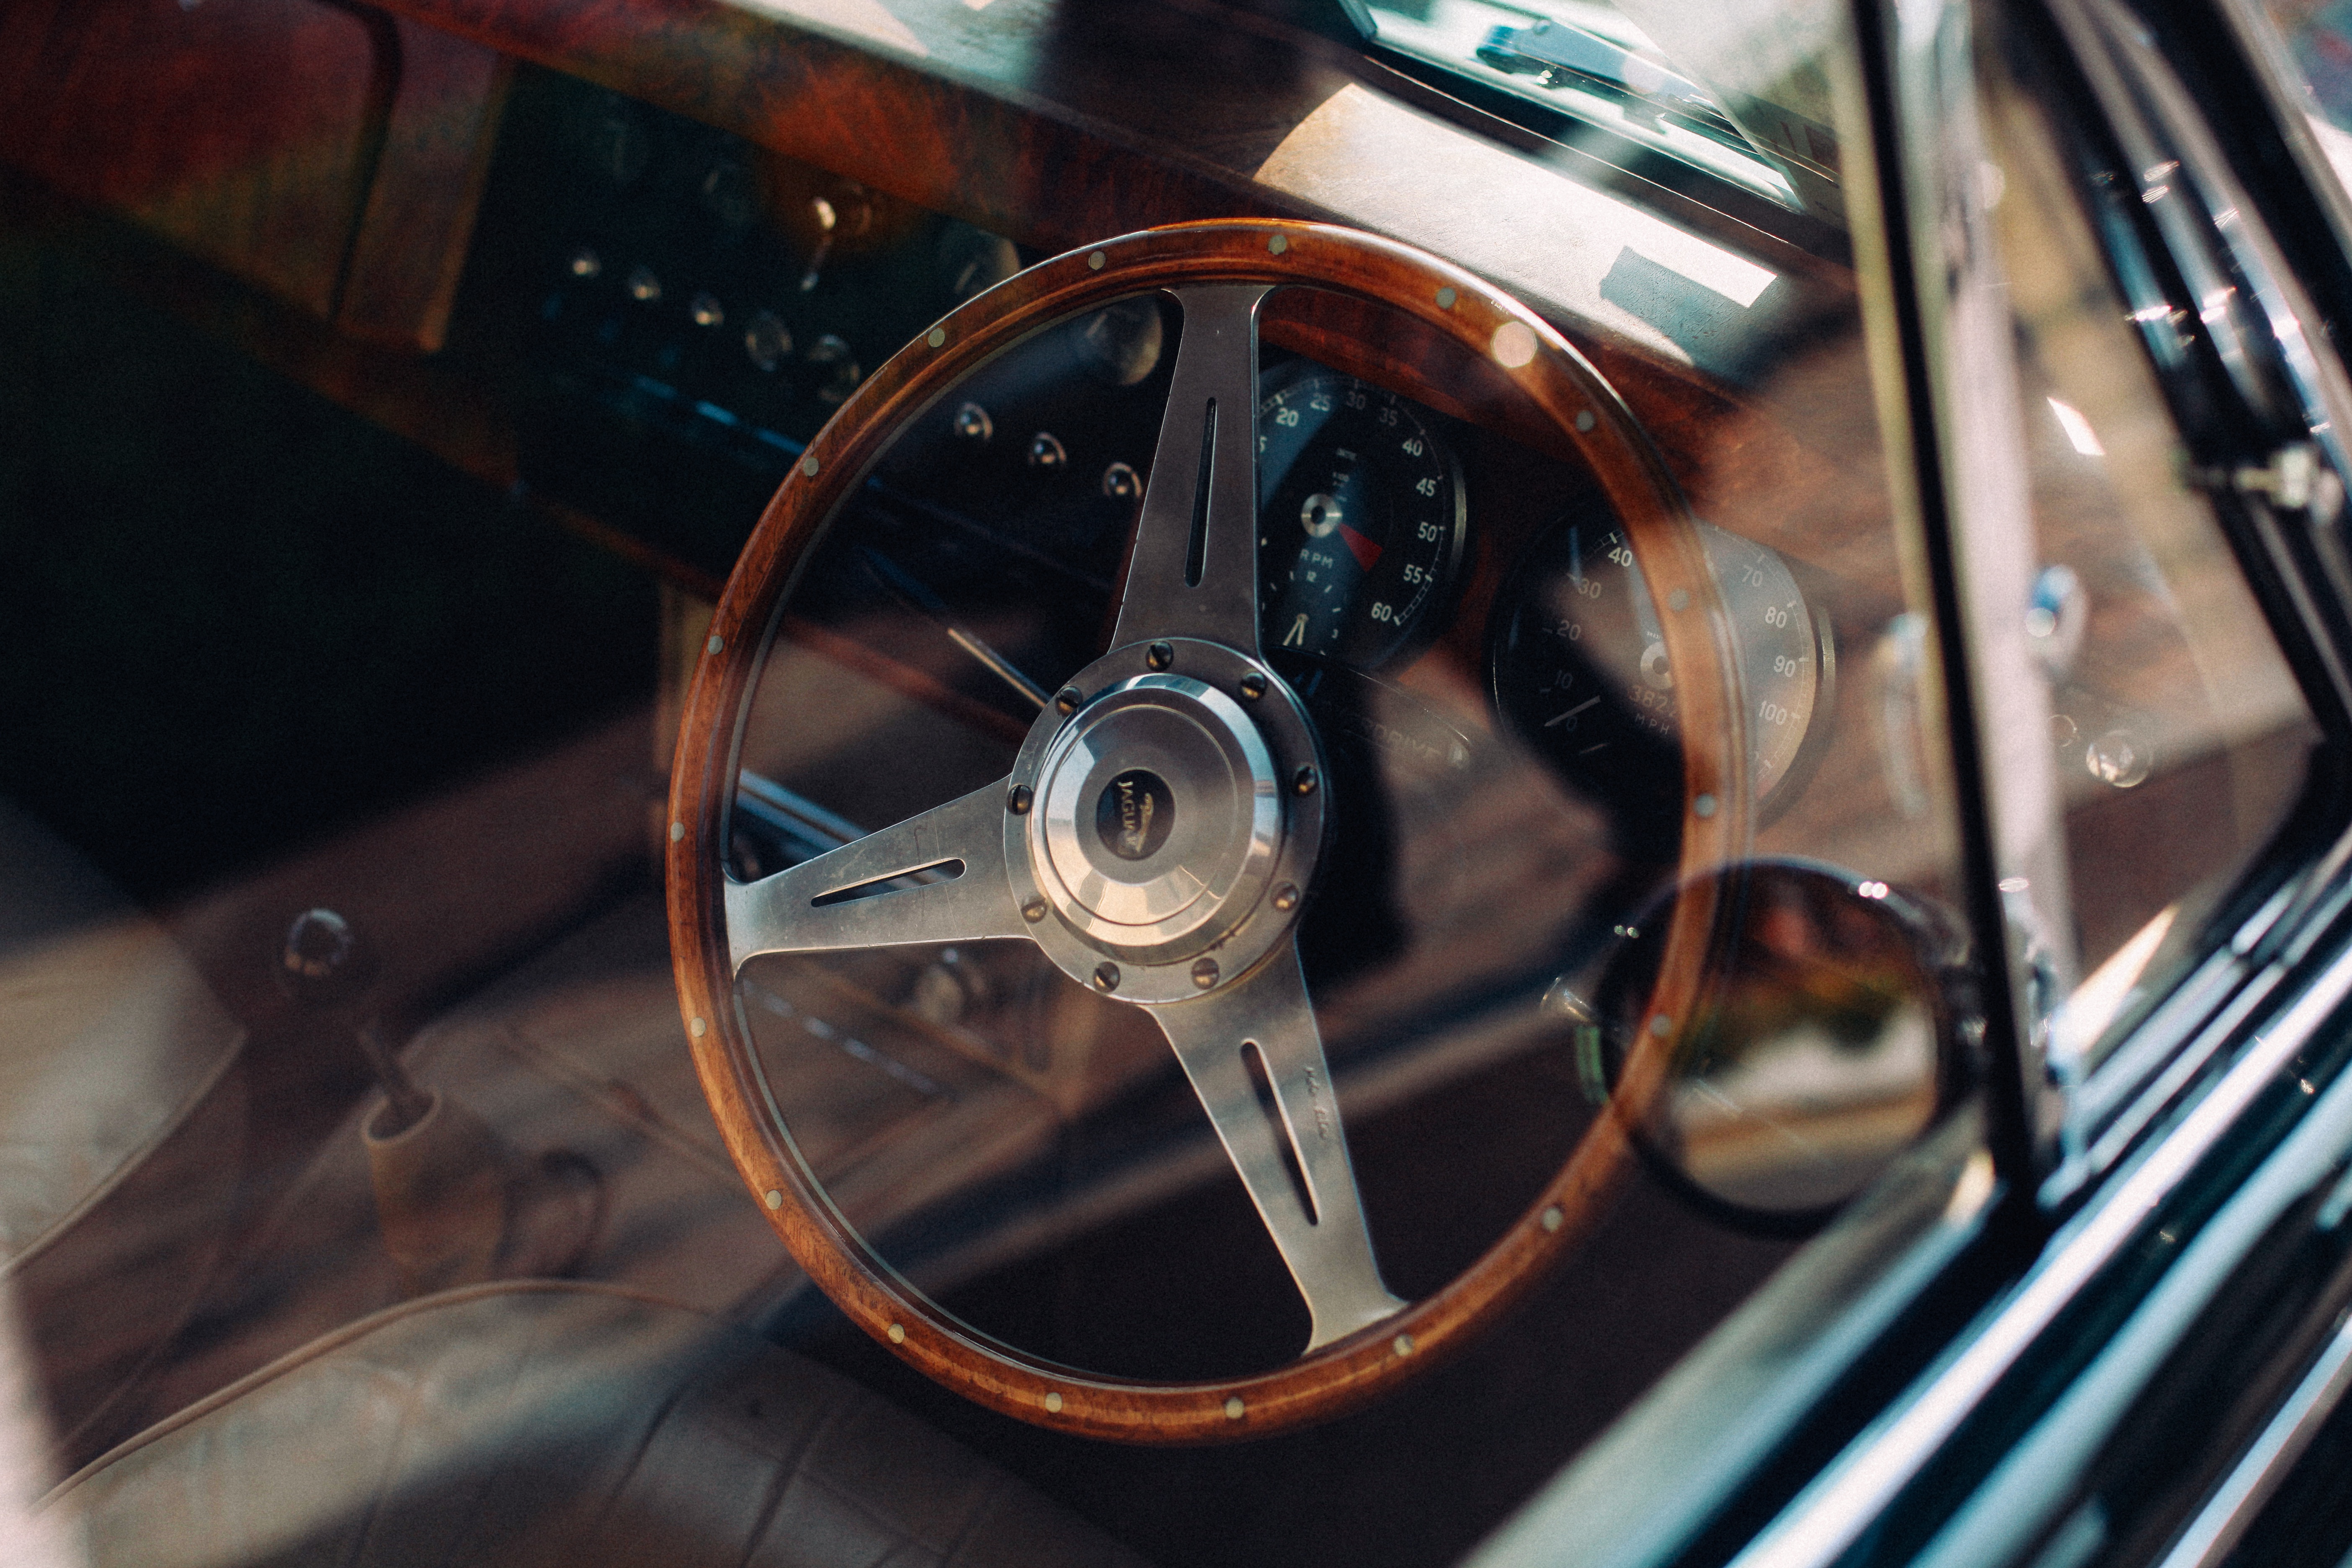
car, vintage, wheel, retro, vehicle, steering wheel, motor vehicle, vintage car, classic, antique car, land vehicle, automobile make, automotive exterior, automotive design, luxury vehicle